Agincourt Mall

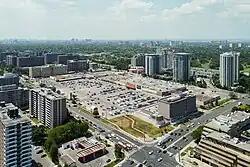

Agincourt Mall is a shopping mall in Toronto, Ontario, Canada. It is located at the northwest corner of Kennedy Road and Sheppard Avenue, in the Tam O'Shanter – Sullivan neighbourhood of northeastern Toronto. It is named for the adjacent historic village and current Toronto neighbourhood of Agincourt.